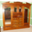
Label: wardrobe